Jack Dorsey

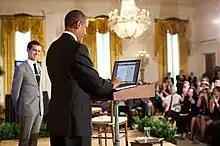
Dorsey and President Barack Obama at Twitter Town Hall in July 2011

In May 2016, Dorsey announced that Twitter would not count photos and links in the 140-character limit to free up more space for text. This was an attempt to entice new users, since the number of tweets per day had dropped from about 500 million in September 2013 and its peak of 661 million in August 2014 to about 300 million in January 2016.